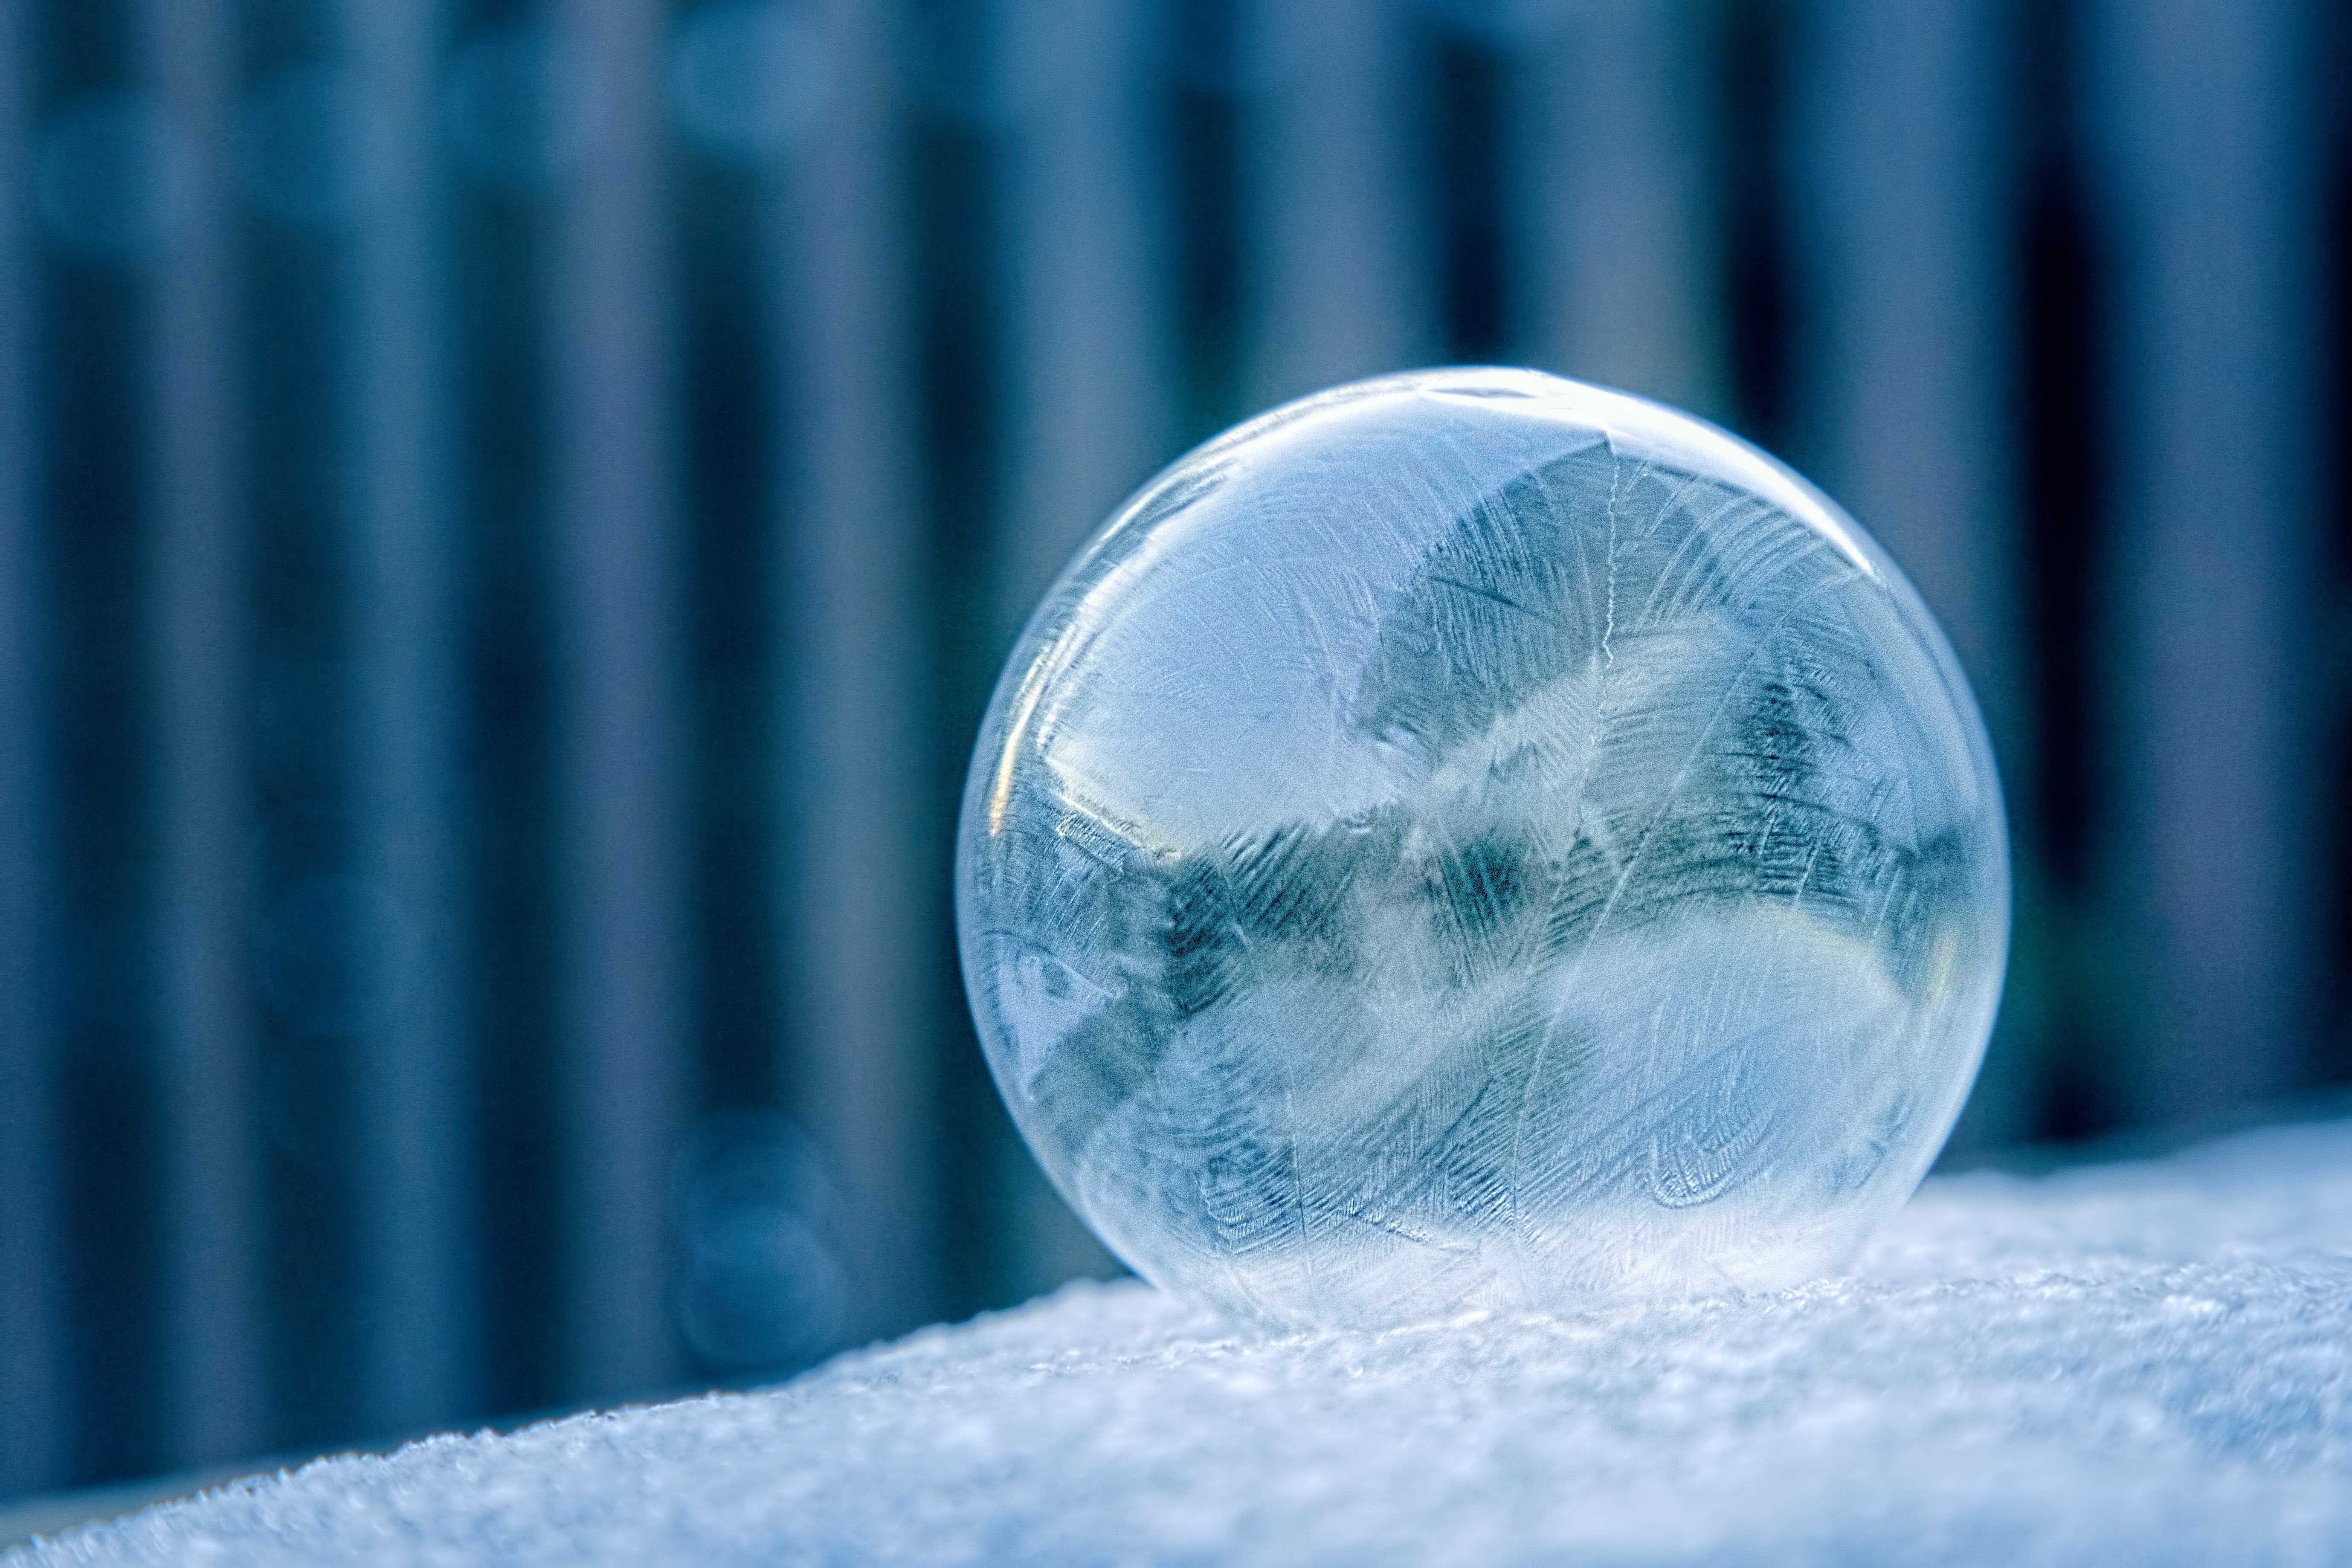
water, atmosphere, ice, blue, close up, sphere, freezing, macro photography, computer wallpaper, liquid bubble